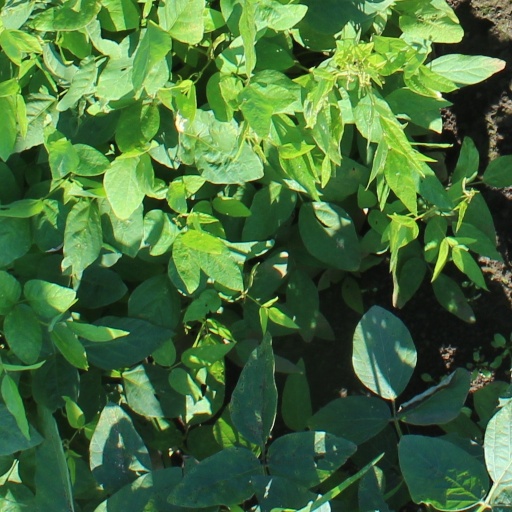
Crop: soybean